Omission of Tasmania from maps of Australia

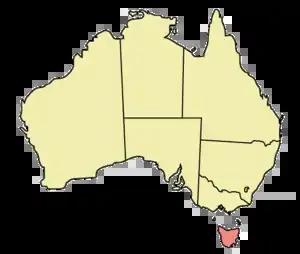
Map of Australia with Tasmania highlighted in red.

The Australian island state of Tasmania is sometimes omitted from maps of Australia. Such omissions are sometimes corrected after complaints from Tasmanians.